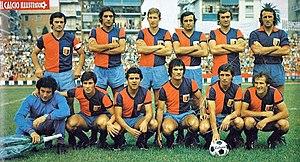
Le Genoa Cricket and Football Club, abrégée en Genoa CFC ou plus communement Genoa est un club italien de football basé à Gênes fondé en 1893.
Le Championnat d'Italie de Serie B 1972-1973 est la 43ᵉ édition de la compétition qui fut remportée par le Genoa CFC.